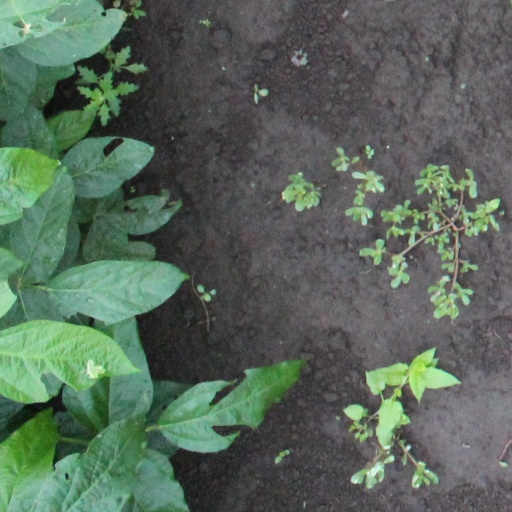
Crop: soybean